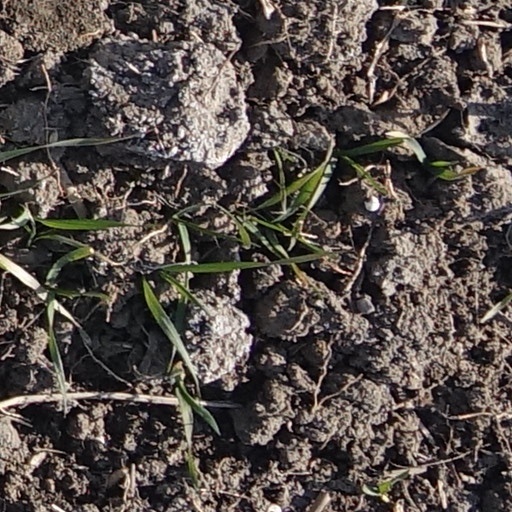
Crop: wheat